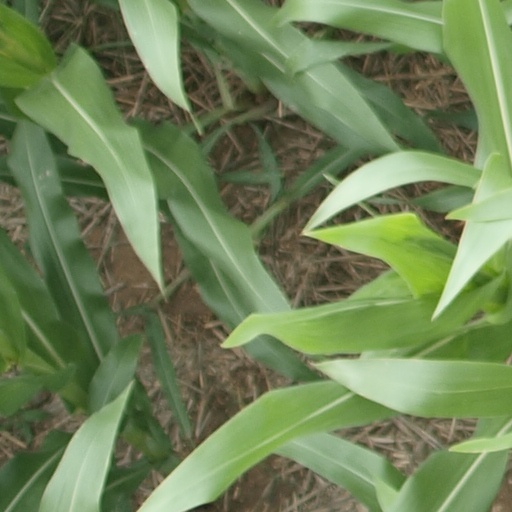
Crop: maize; corn